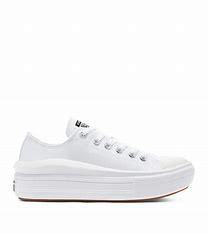
Brand: Converse
Model: Chuck Taylor All Star Canvas